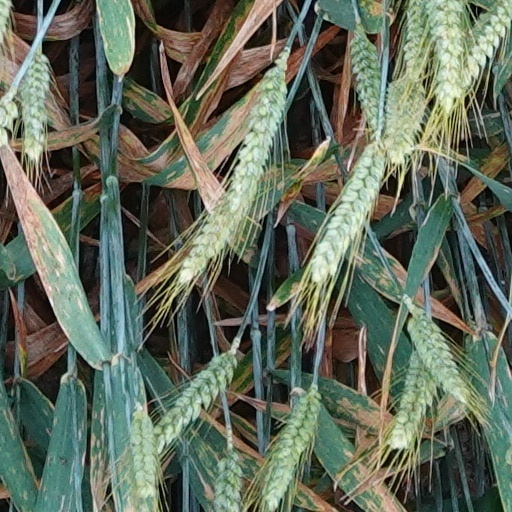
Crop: wheat